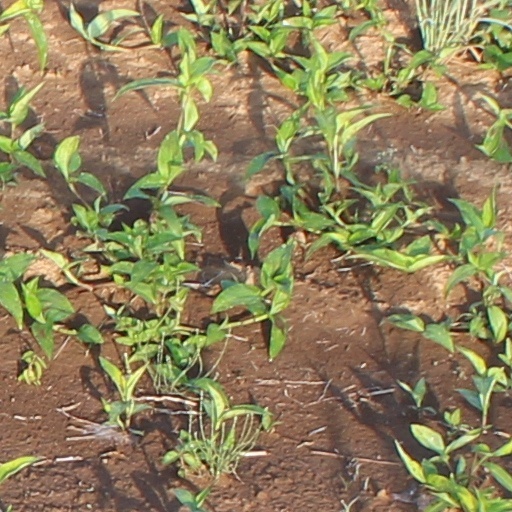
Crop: wheat